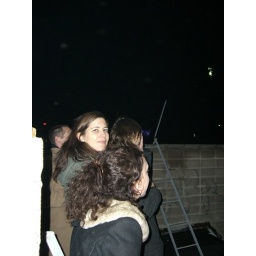
Happy New Year.Happy 2007. Watching the Firework from the roof of a house in the middle of our street